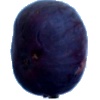
Label: fig